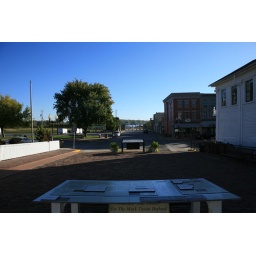
Looking toward the river from Sam's house (that's it in the distance).